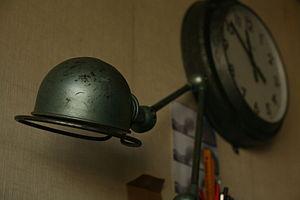
lampe industrielle Jieldé
Jieldé est une marque française de lampes industrielles créée en 1950 par Jean-Louis Domecq.